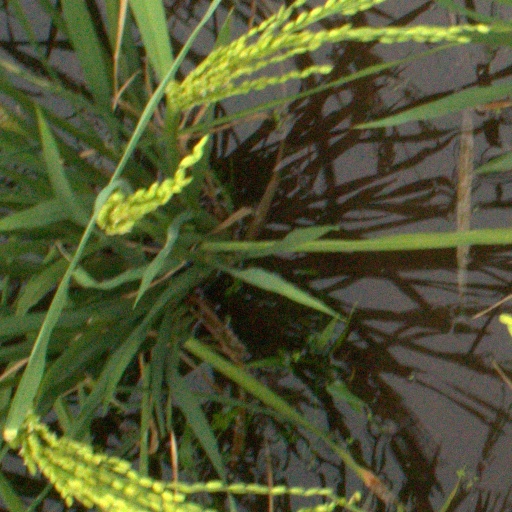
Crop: rice